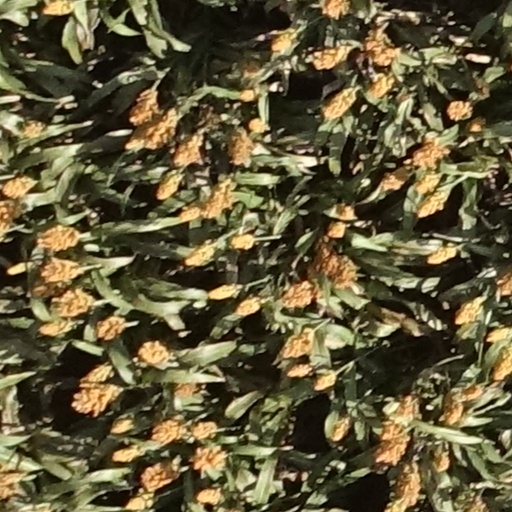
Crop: sorghum